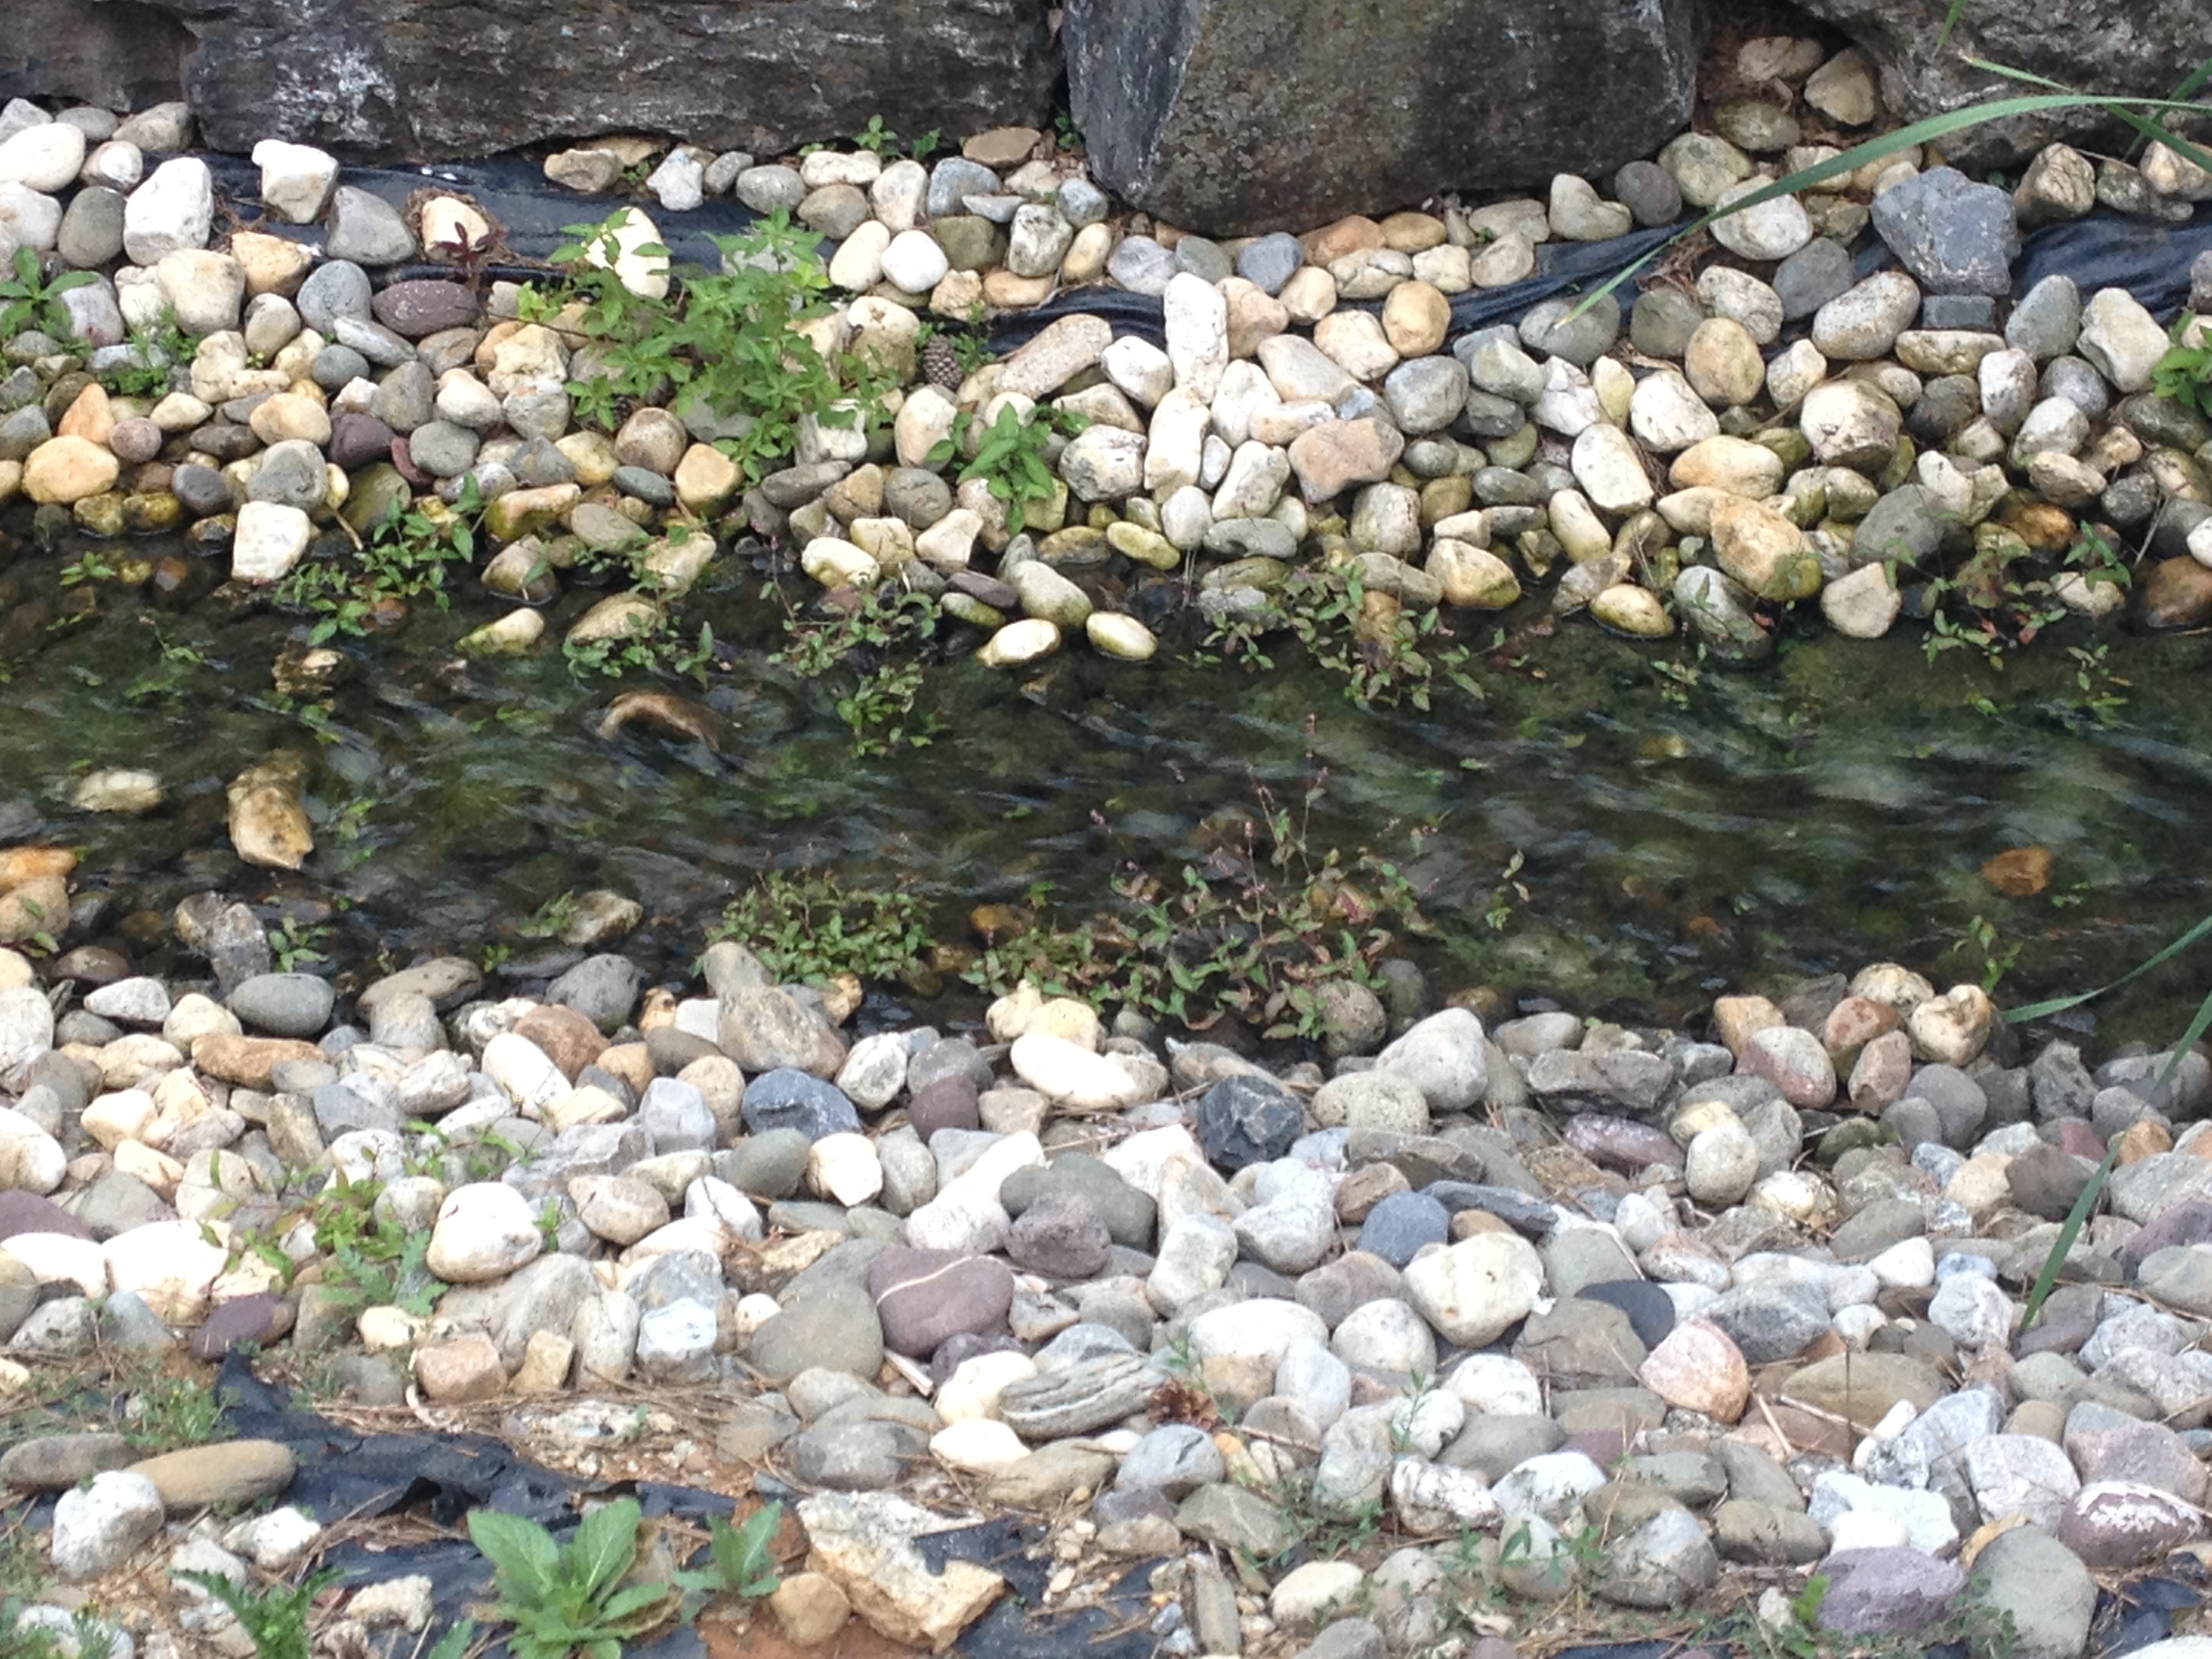
rock, pond, stream, pebble, stone wall, body of water, watercourse, stream bed